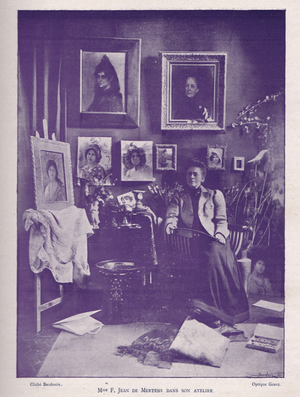
Fernande Hortense Cécile de Mertens, née à Bruxelles le 9 mai 1850 et morte à Marseille le 24 janvier 1924, est une artiste peintre franco-belge.